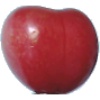
Label: Cherry 2